National Conservatoire (Greece)

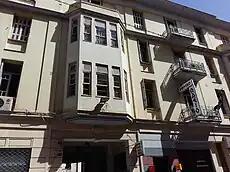
The headquarters of the Greek National Conservatoire, located in Athens

The Greek National Conservatoire was founded in Athens in 1926 by the composer Manolis Kalomiris and notable artists like Charikleia Kalomoiri, Marika Kotopouli, Dionysios Lavrangas, and Sophia Spanoudi. For some time the conservatoire was the only Greek educational and cultural organization to approach international Greek community by opening branches in Egypt and Cyprus (1948). Over the years, many well-known artists cooperated with the conservatoire, like Maria Callas, Gabriel Pierné, Dimitris Mitropoulos, and Avra Theodoropoulou. Among the conservatoire's students were Maria Callas, Leonidas Kavakos, Agnes Baltsa, and Manto. When the Greek National Opera was founded in 1940, two thirds of its resident staff were graduating students or graduates of the sources National Conservatoire.